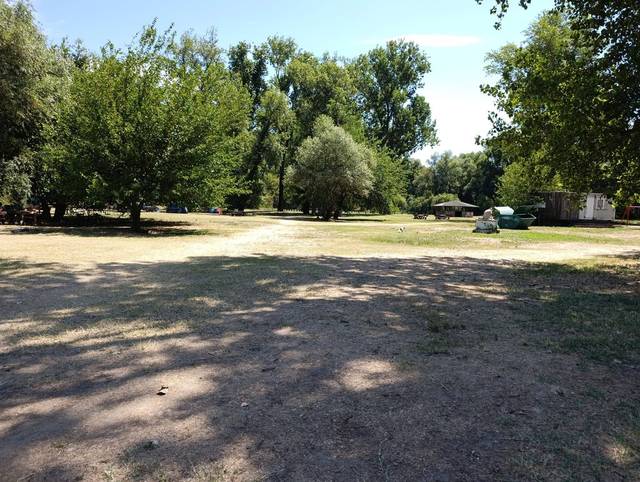
Region: Serbia
Coordinates: 44.839, 20.424